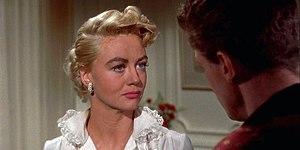
Écrit sur du vent est un film américain réalisé par Douglas Sirk, sorti en 1956. Il s'agit d'un mélodrame, un de ceux « réellement inspirés que Sirk hausse au rang de chef-d'œuvre ».
Mary Dorothy Maloney, dite Dorothy Malone, est une actrice américaine, née le 29 janvier 1924 à Chicago et morte le 19 janvier 2018 à Dallas.